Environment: real
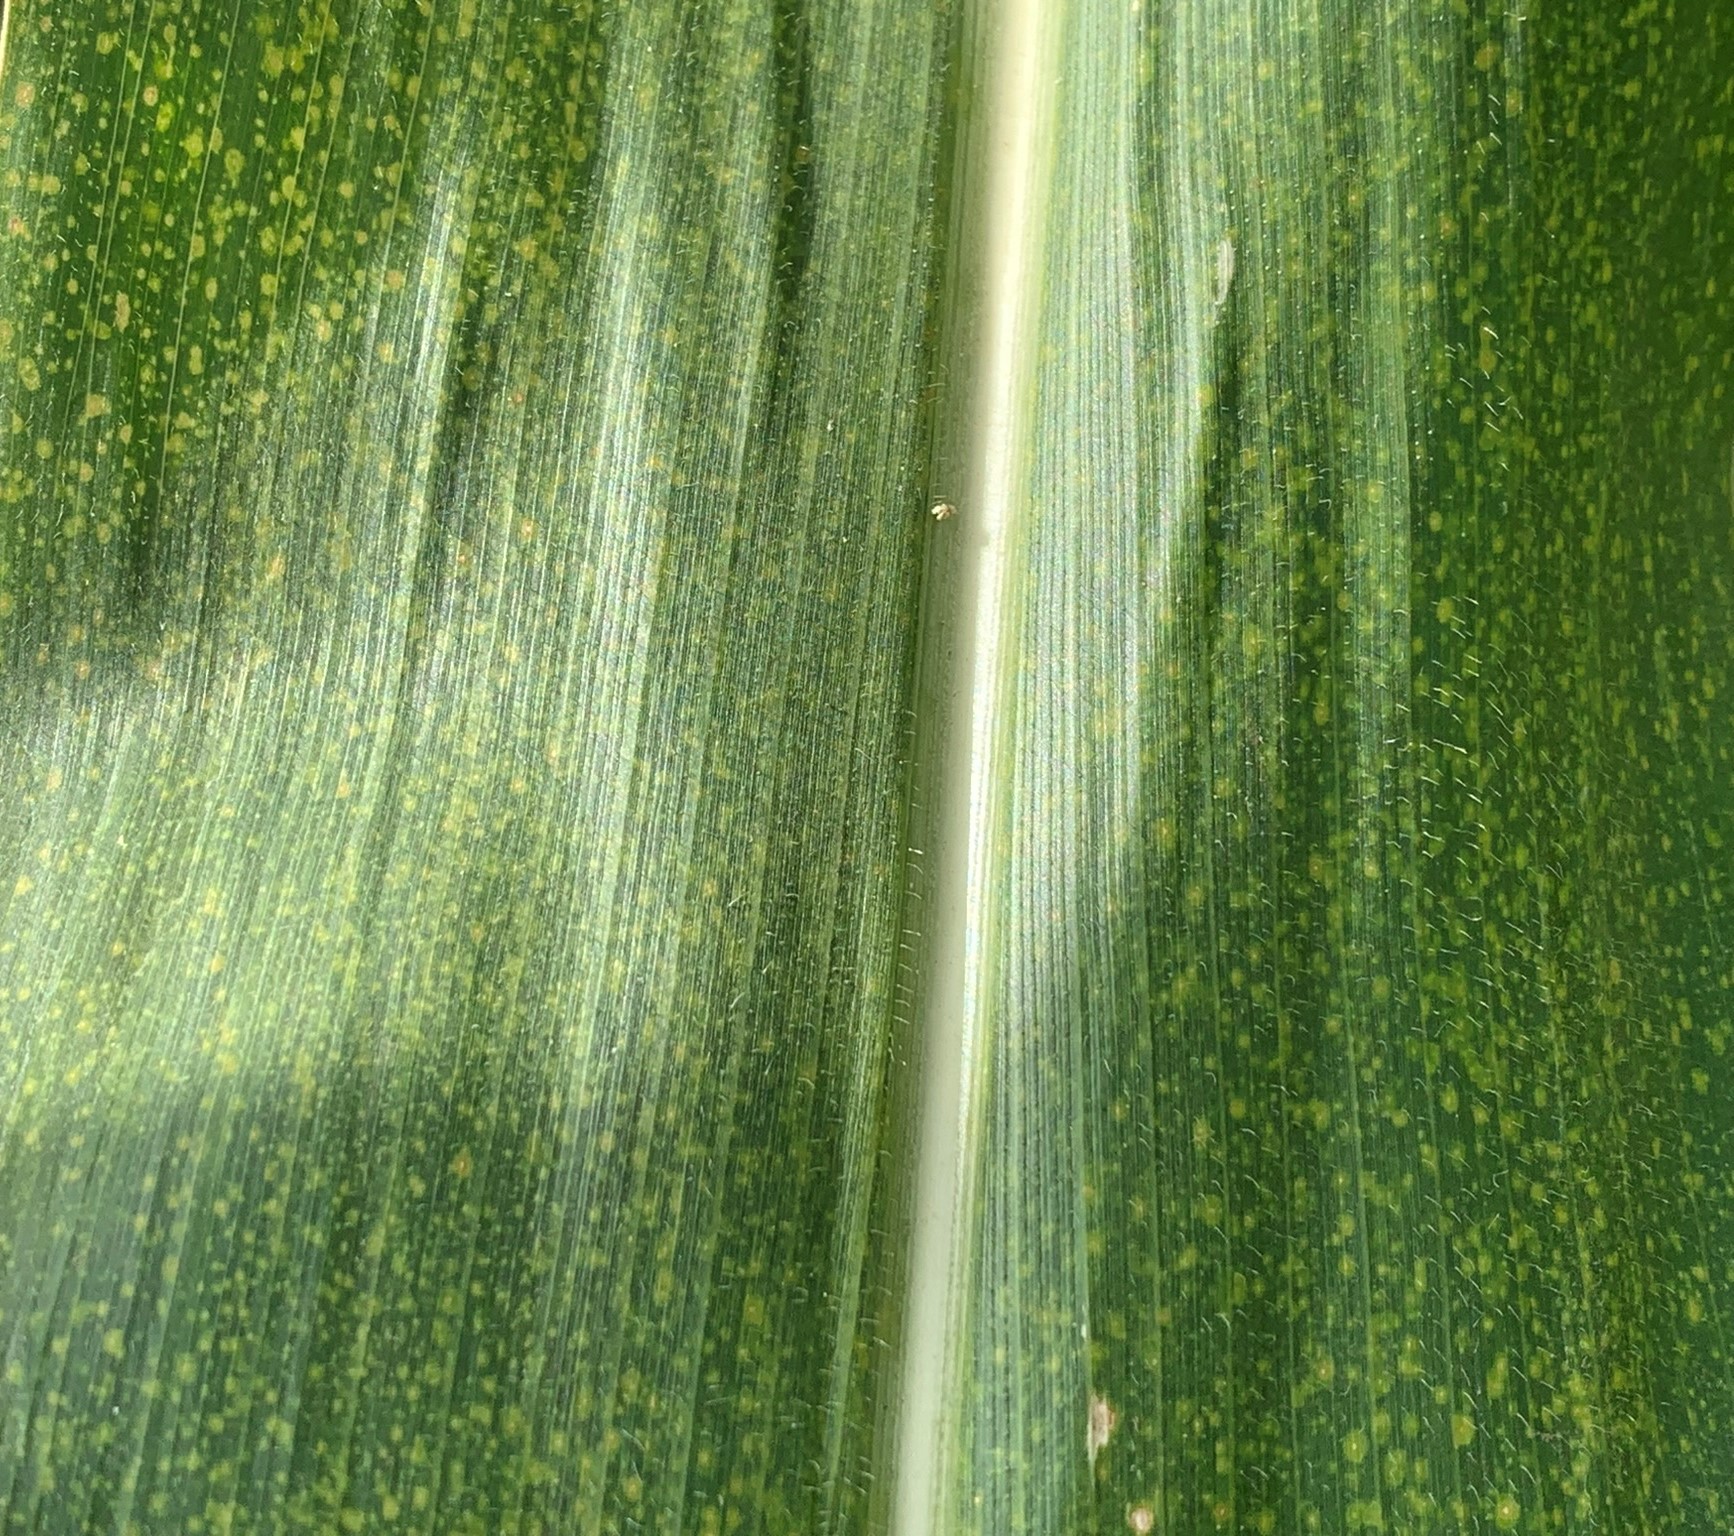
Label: lethal_necrosis